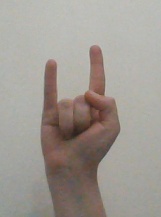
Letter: la